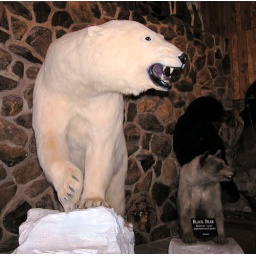
The male bears range in size from 8-10 feet, and weigh from 800-1,200#.